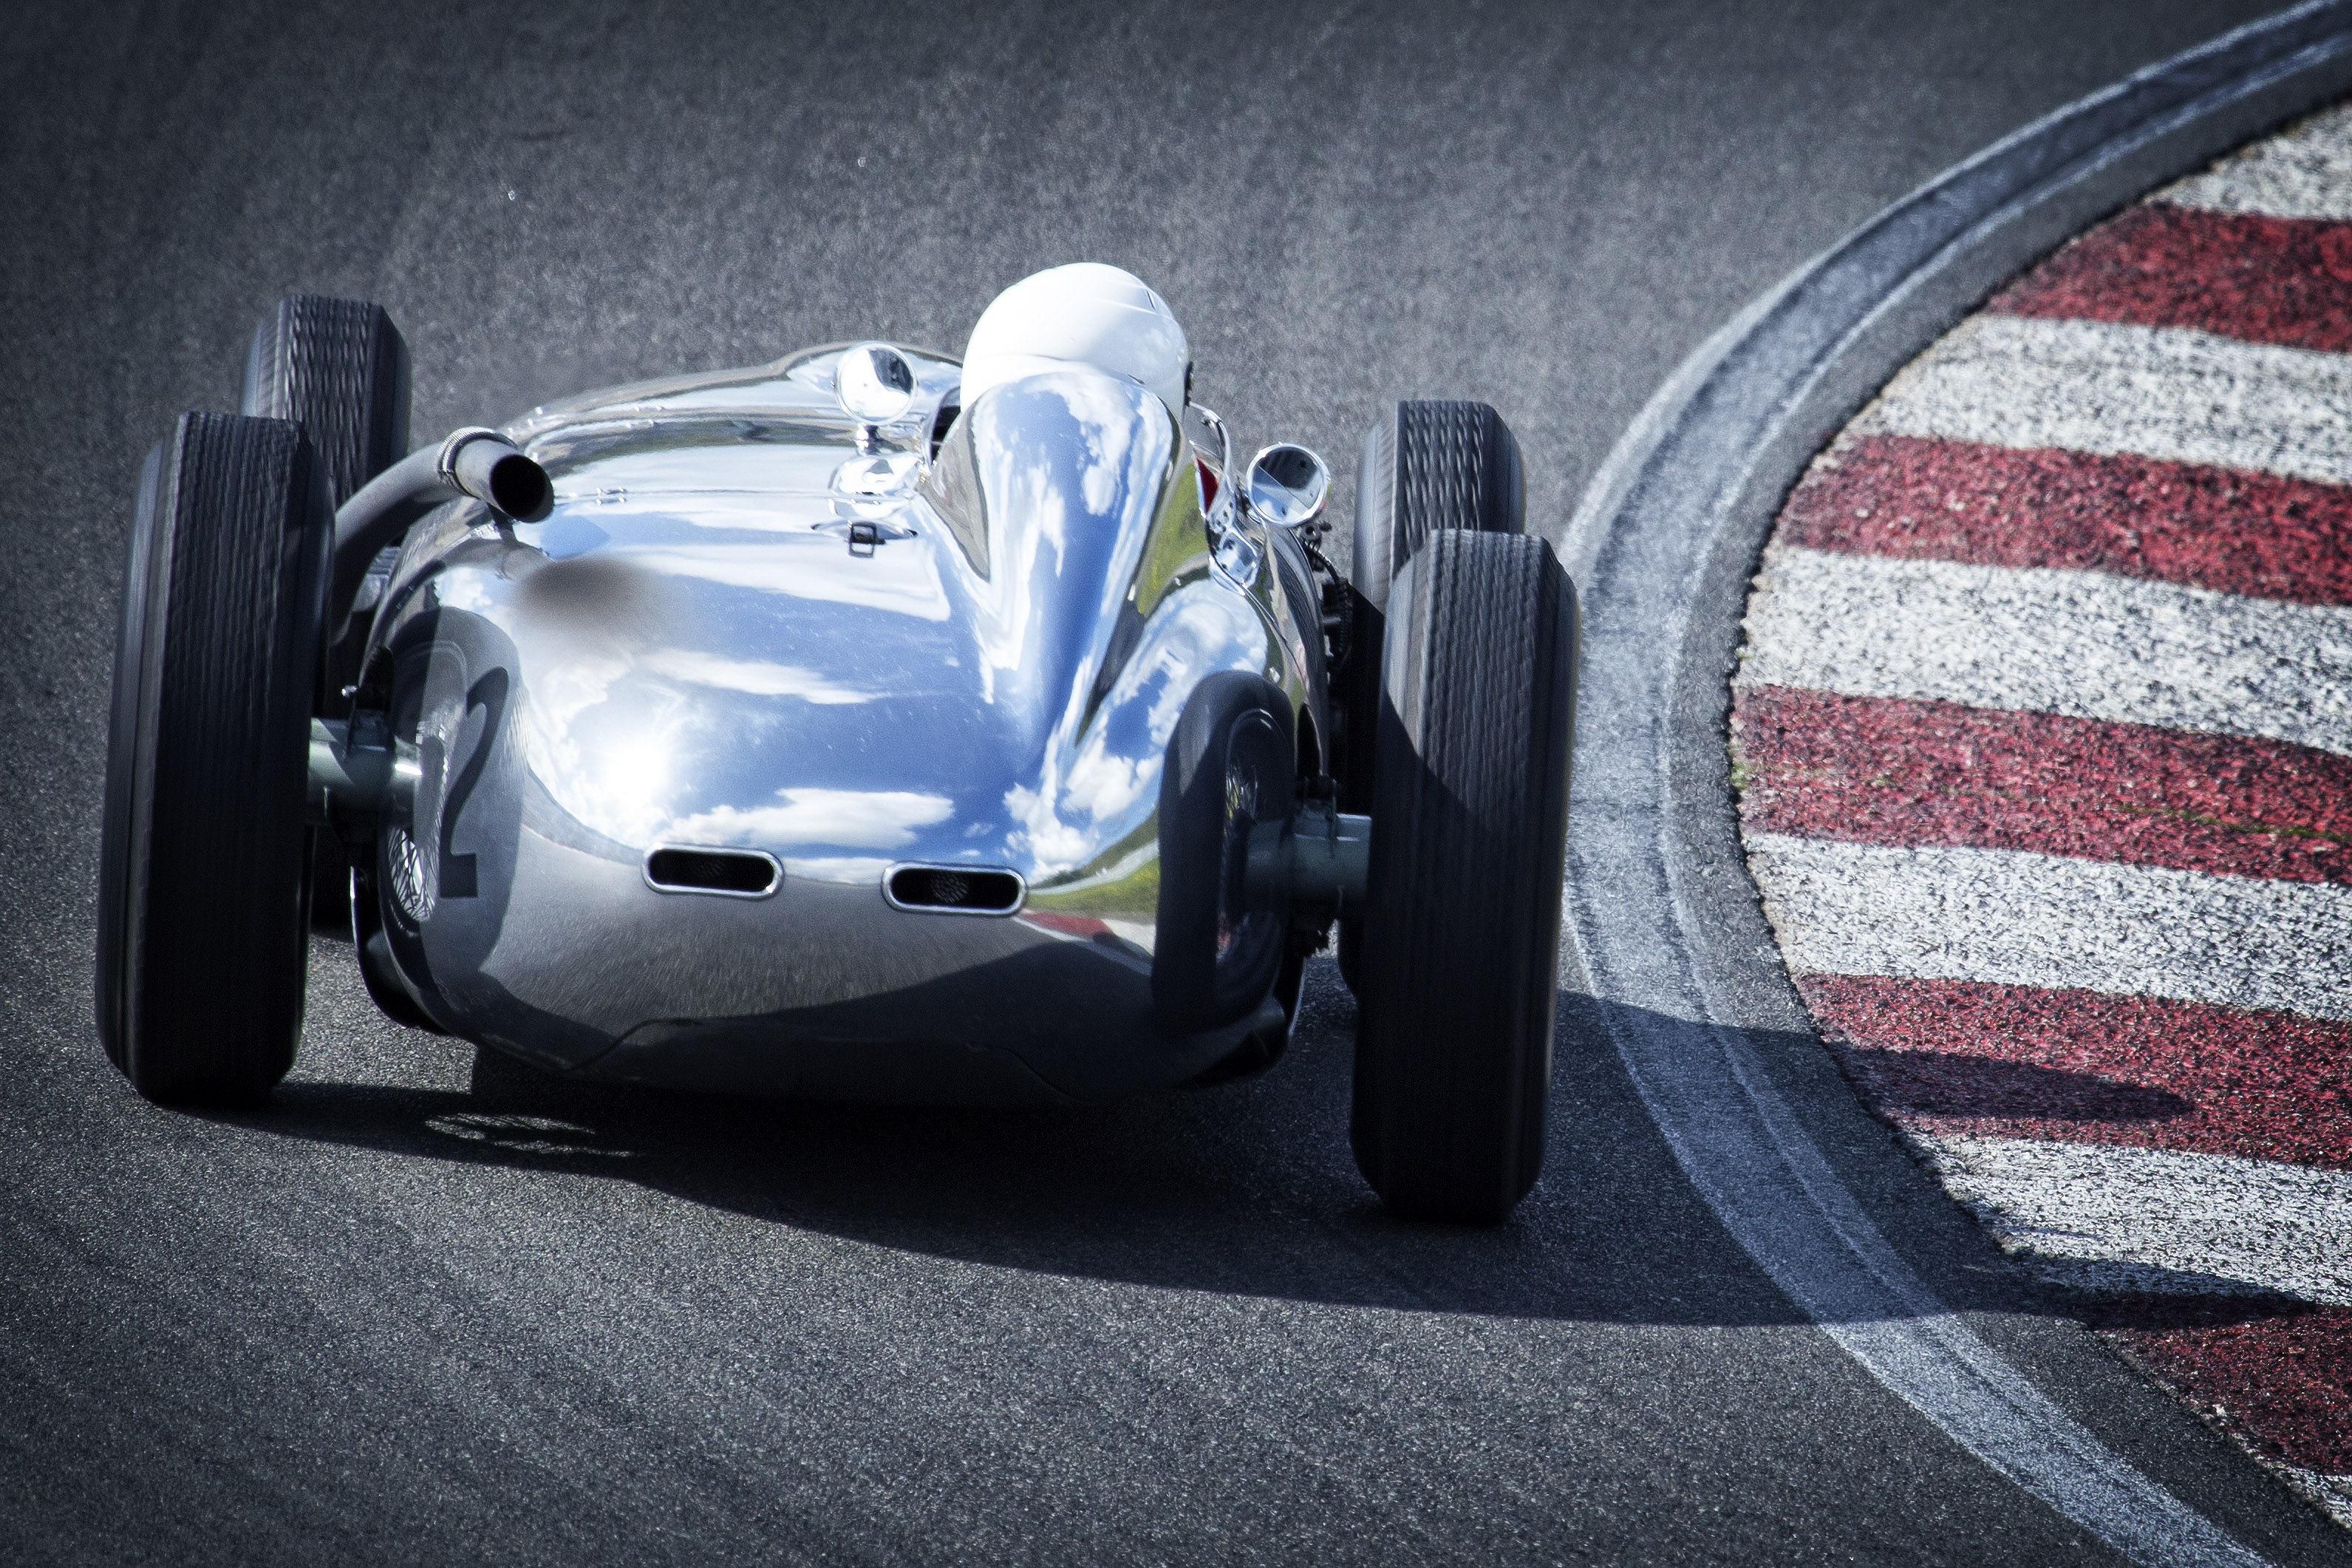
car, wheel, vehicle, speed, sports car, speedway, race car, supercar, racing, race track, fast, racetrack, racer, racing car, land vehicle, motor sport, auto racing, automobile make, automotive design, performance car, open wheel car, formula one car